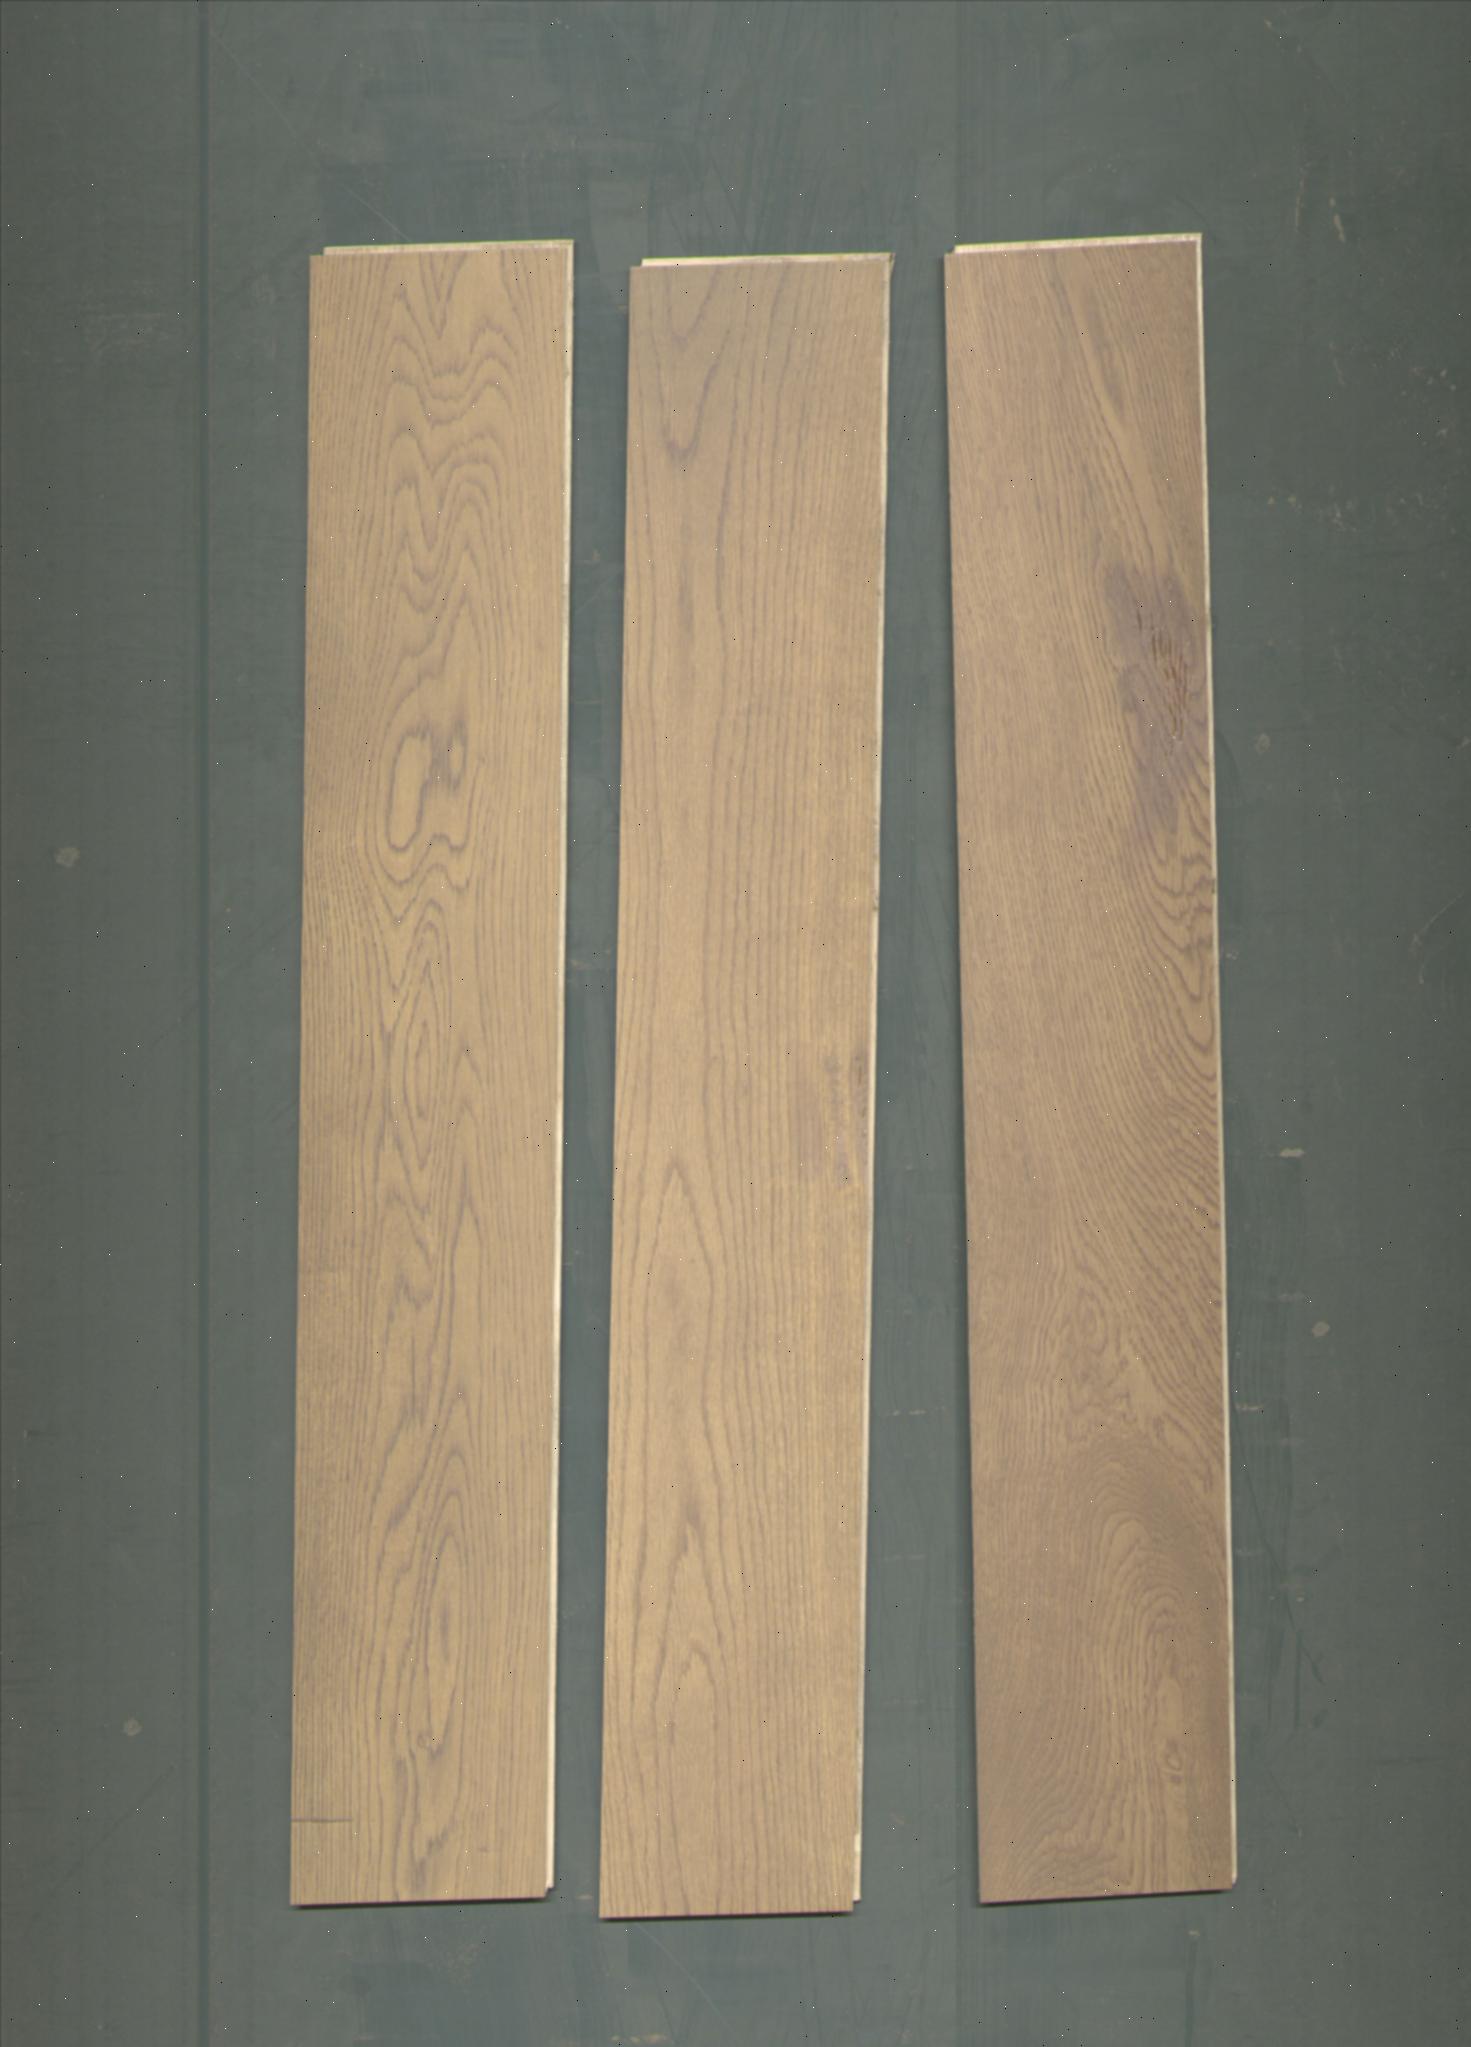
Label: mixers